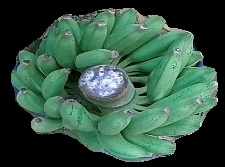
Variety: elakki-bale
Grade: grade1